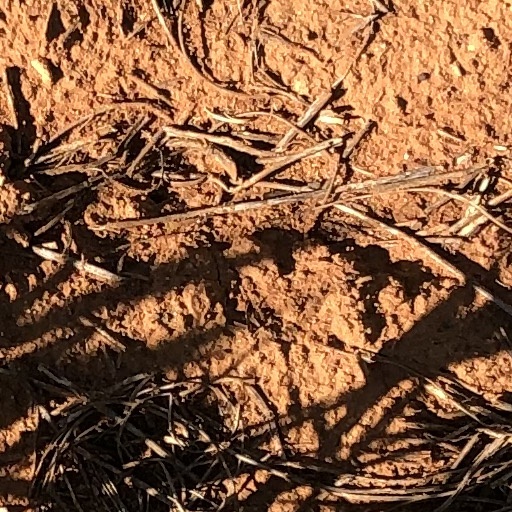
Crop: wheat